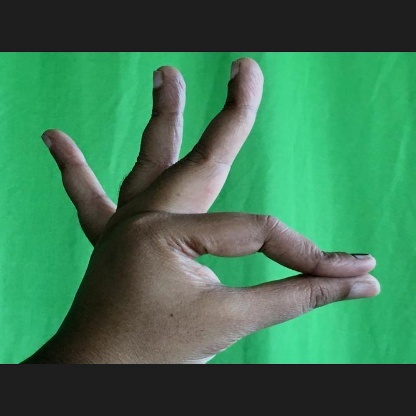
Mudra: Hamsasyam